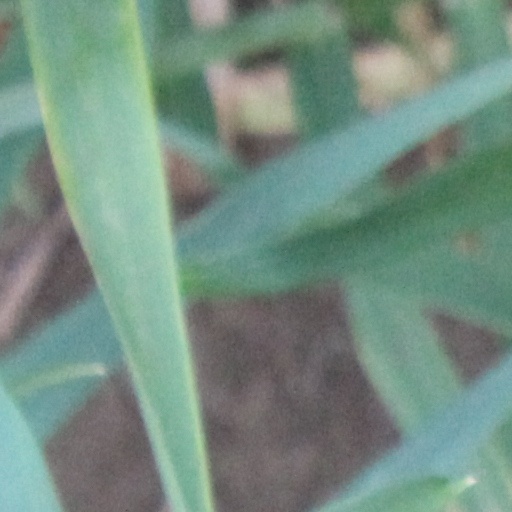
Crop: wheat